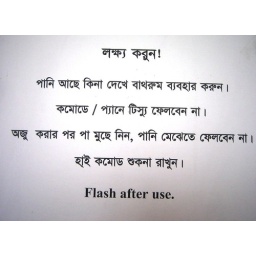
this is the sign that greets me many times a day in my office bathroom. i am still laughing.